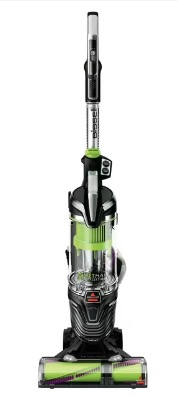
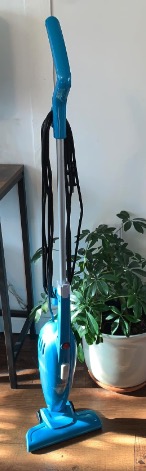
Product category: items_vacuum
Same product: no